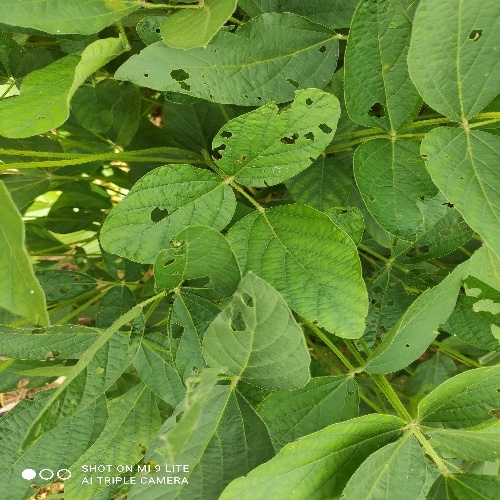
Label: Caterpillar